Emperor Toba

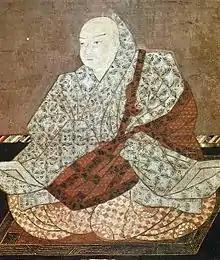

was the 74th Emperor of Japan, according to the traditional order of succession.